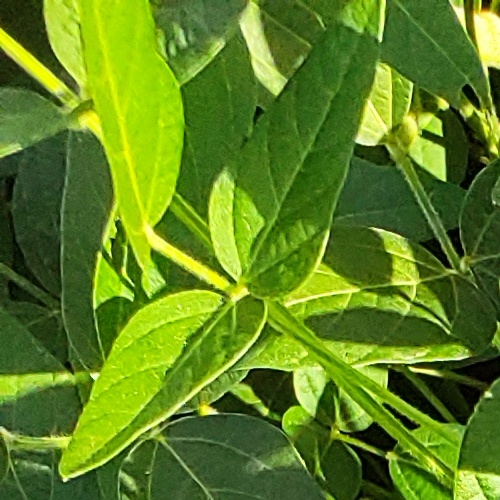
Label: Healthy